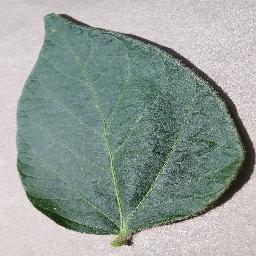
Label: Soybean___healthy